Whitworth Female College

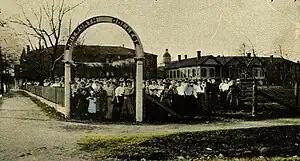
Whitworth Female College, Brookhaven, Mississippi

Whitworth Female College was a Methodist women's college in Brookhaven, Mississippi, founded in 1858 by Milton Whitworth. It is a Mississippi Landmark.